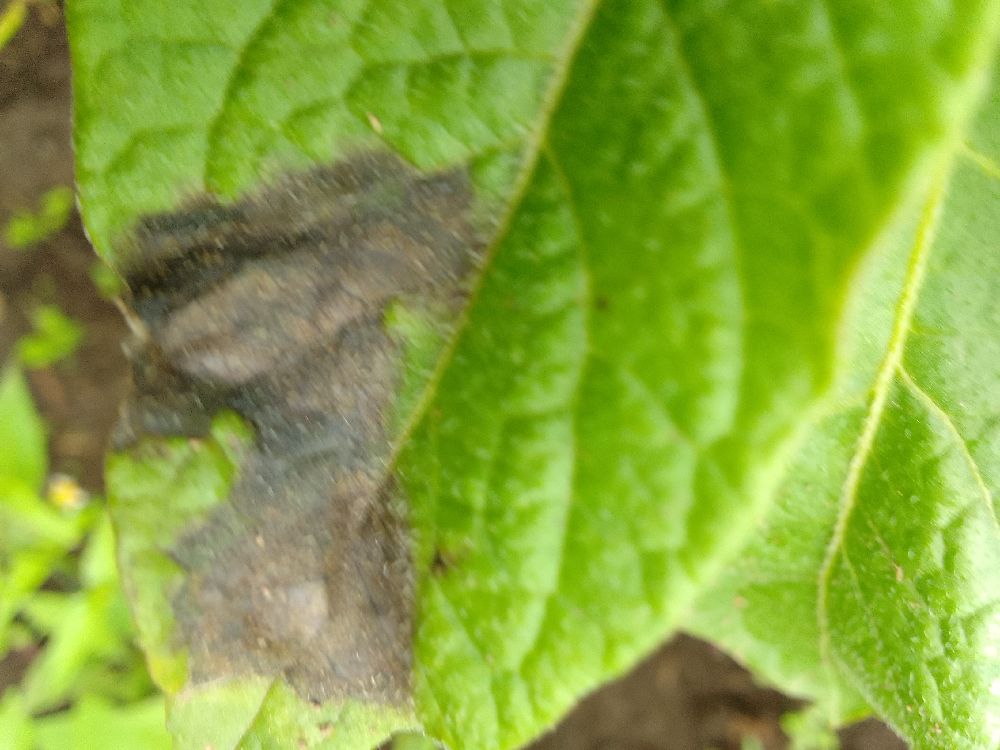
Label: Late blight